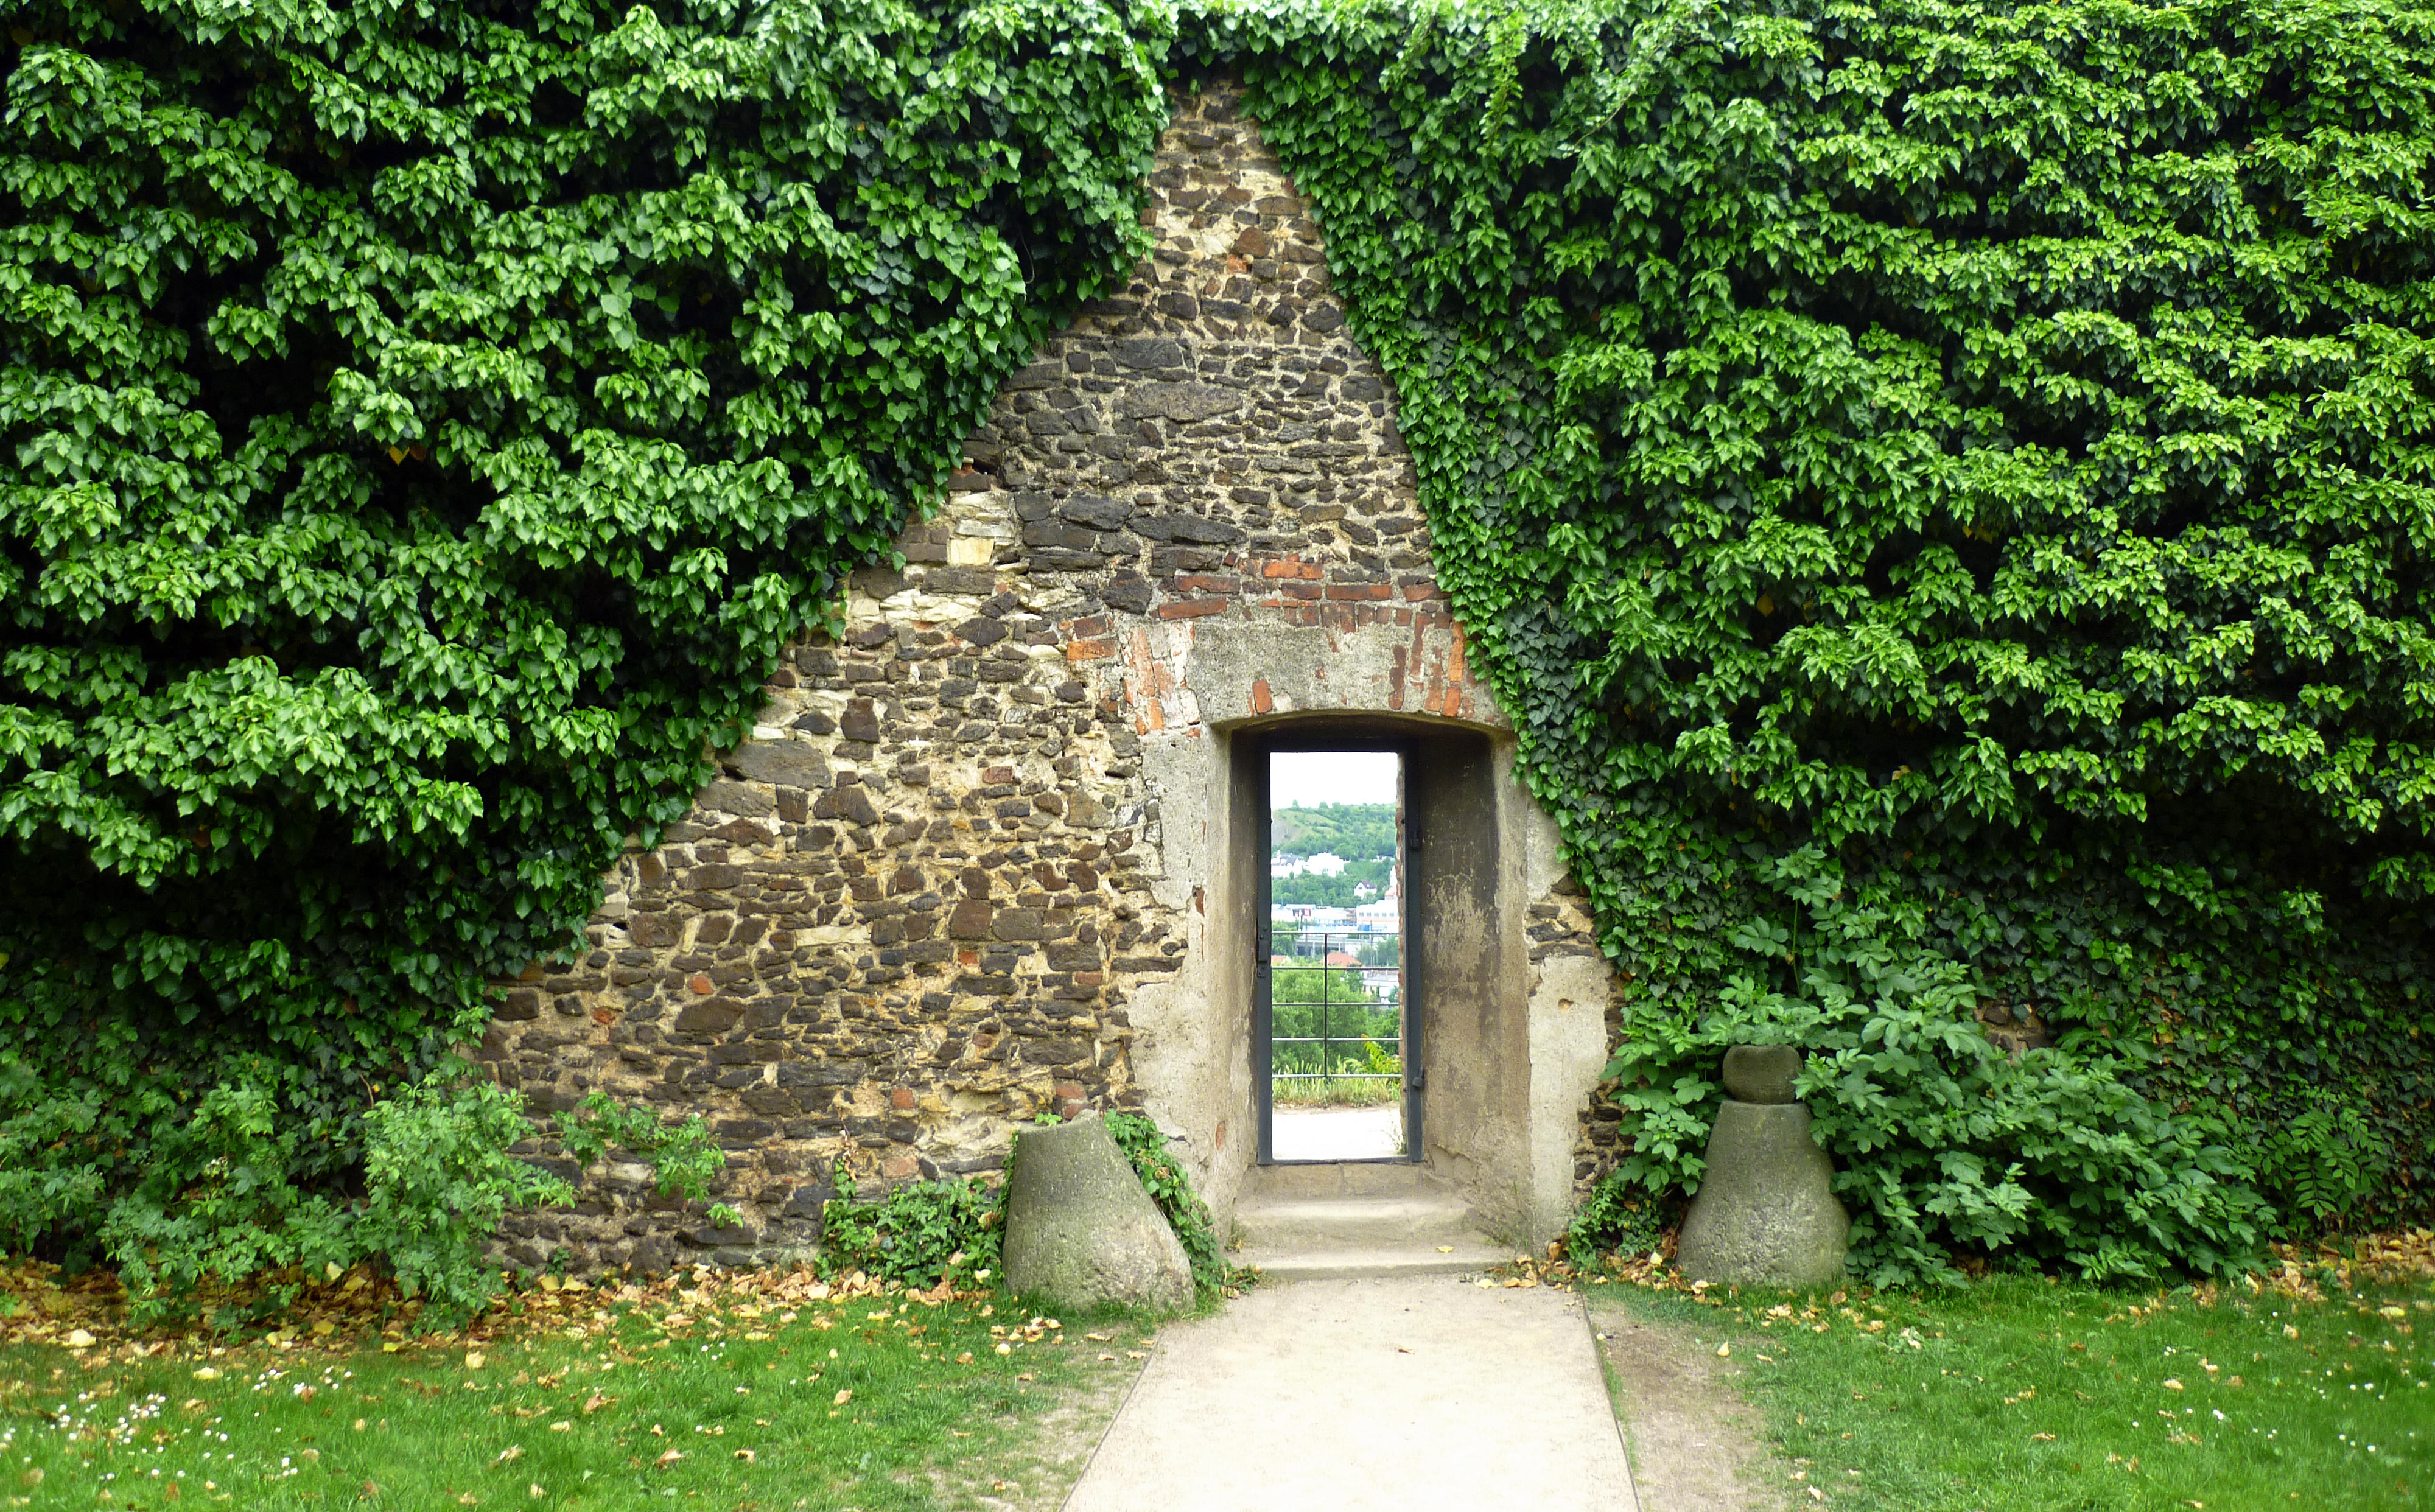
wall, door, ivy, park, prague, grass, green, vegetation, shrub, property, leaf, house, tree, hedge, botany, building, plant, garden, architecture, cottage, landscape, walkway, window, plantation, vine, estate